Woolly mammoth

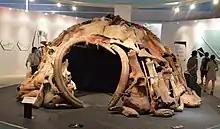
Reconstructed bone hut based on finds in Mezhyrich, exhibited in Japan

Woolly mammoth bones were used as construction material for dwellings by both Neanderthals and modern humans during the ice age. More than 70 such dwellings are known, mainly from the East European Plain. The huts' bases were circular, ranging from . The arrangement of dwellings varied and ranged from apart, depending on location. Large bones were used as foundations for the huts, tusks for the entrances, and the roofs were probably skins held in place by bones or tusks. Some huts had floors that extended below ground. Some of the bones used for materials may have come from mammoths killed by humans, but the state of the bones and the fact that bones used to build a single dwelling varied by several thousands of years in age suggests that they were collected remains of long-dead animals. Woolly mammoth bones were made into various tools, furniture, and musical instruments. Large bones, such as shoulder blades, were used to cover dead human bodies during burial.